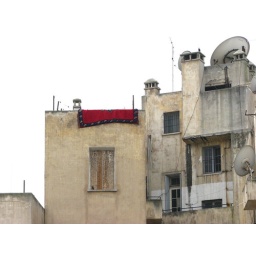
on the roof of the building - my view from the living room in Casa